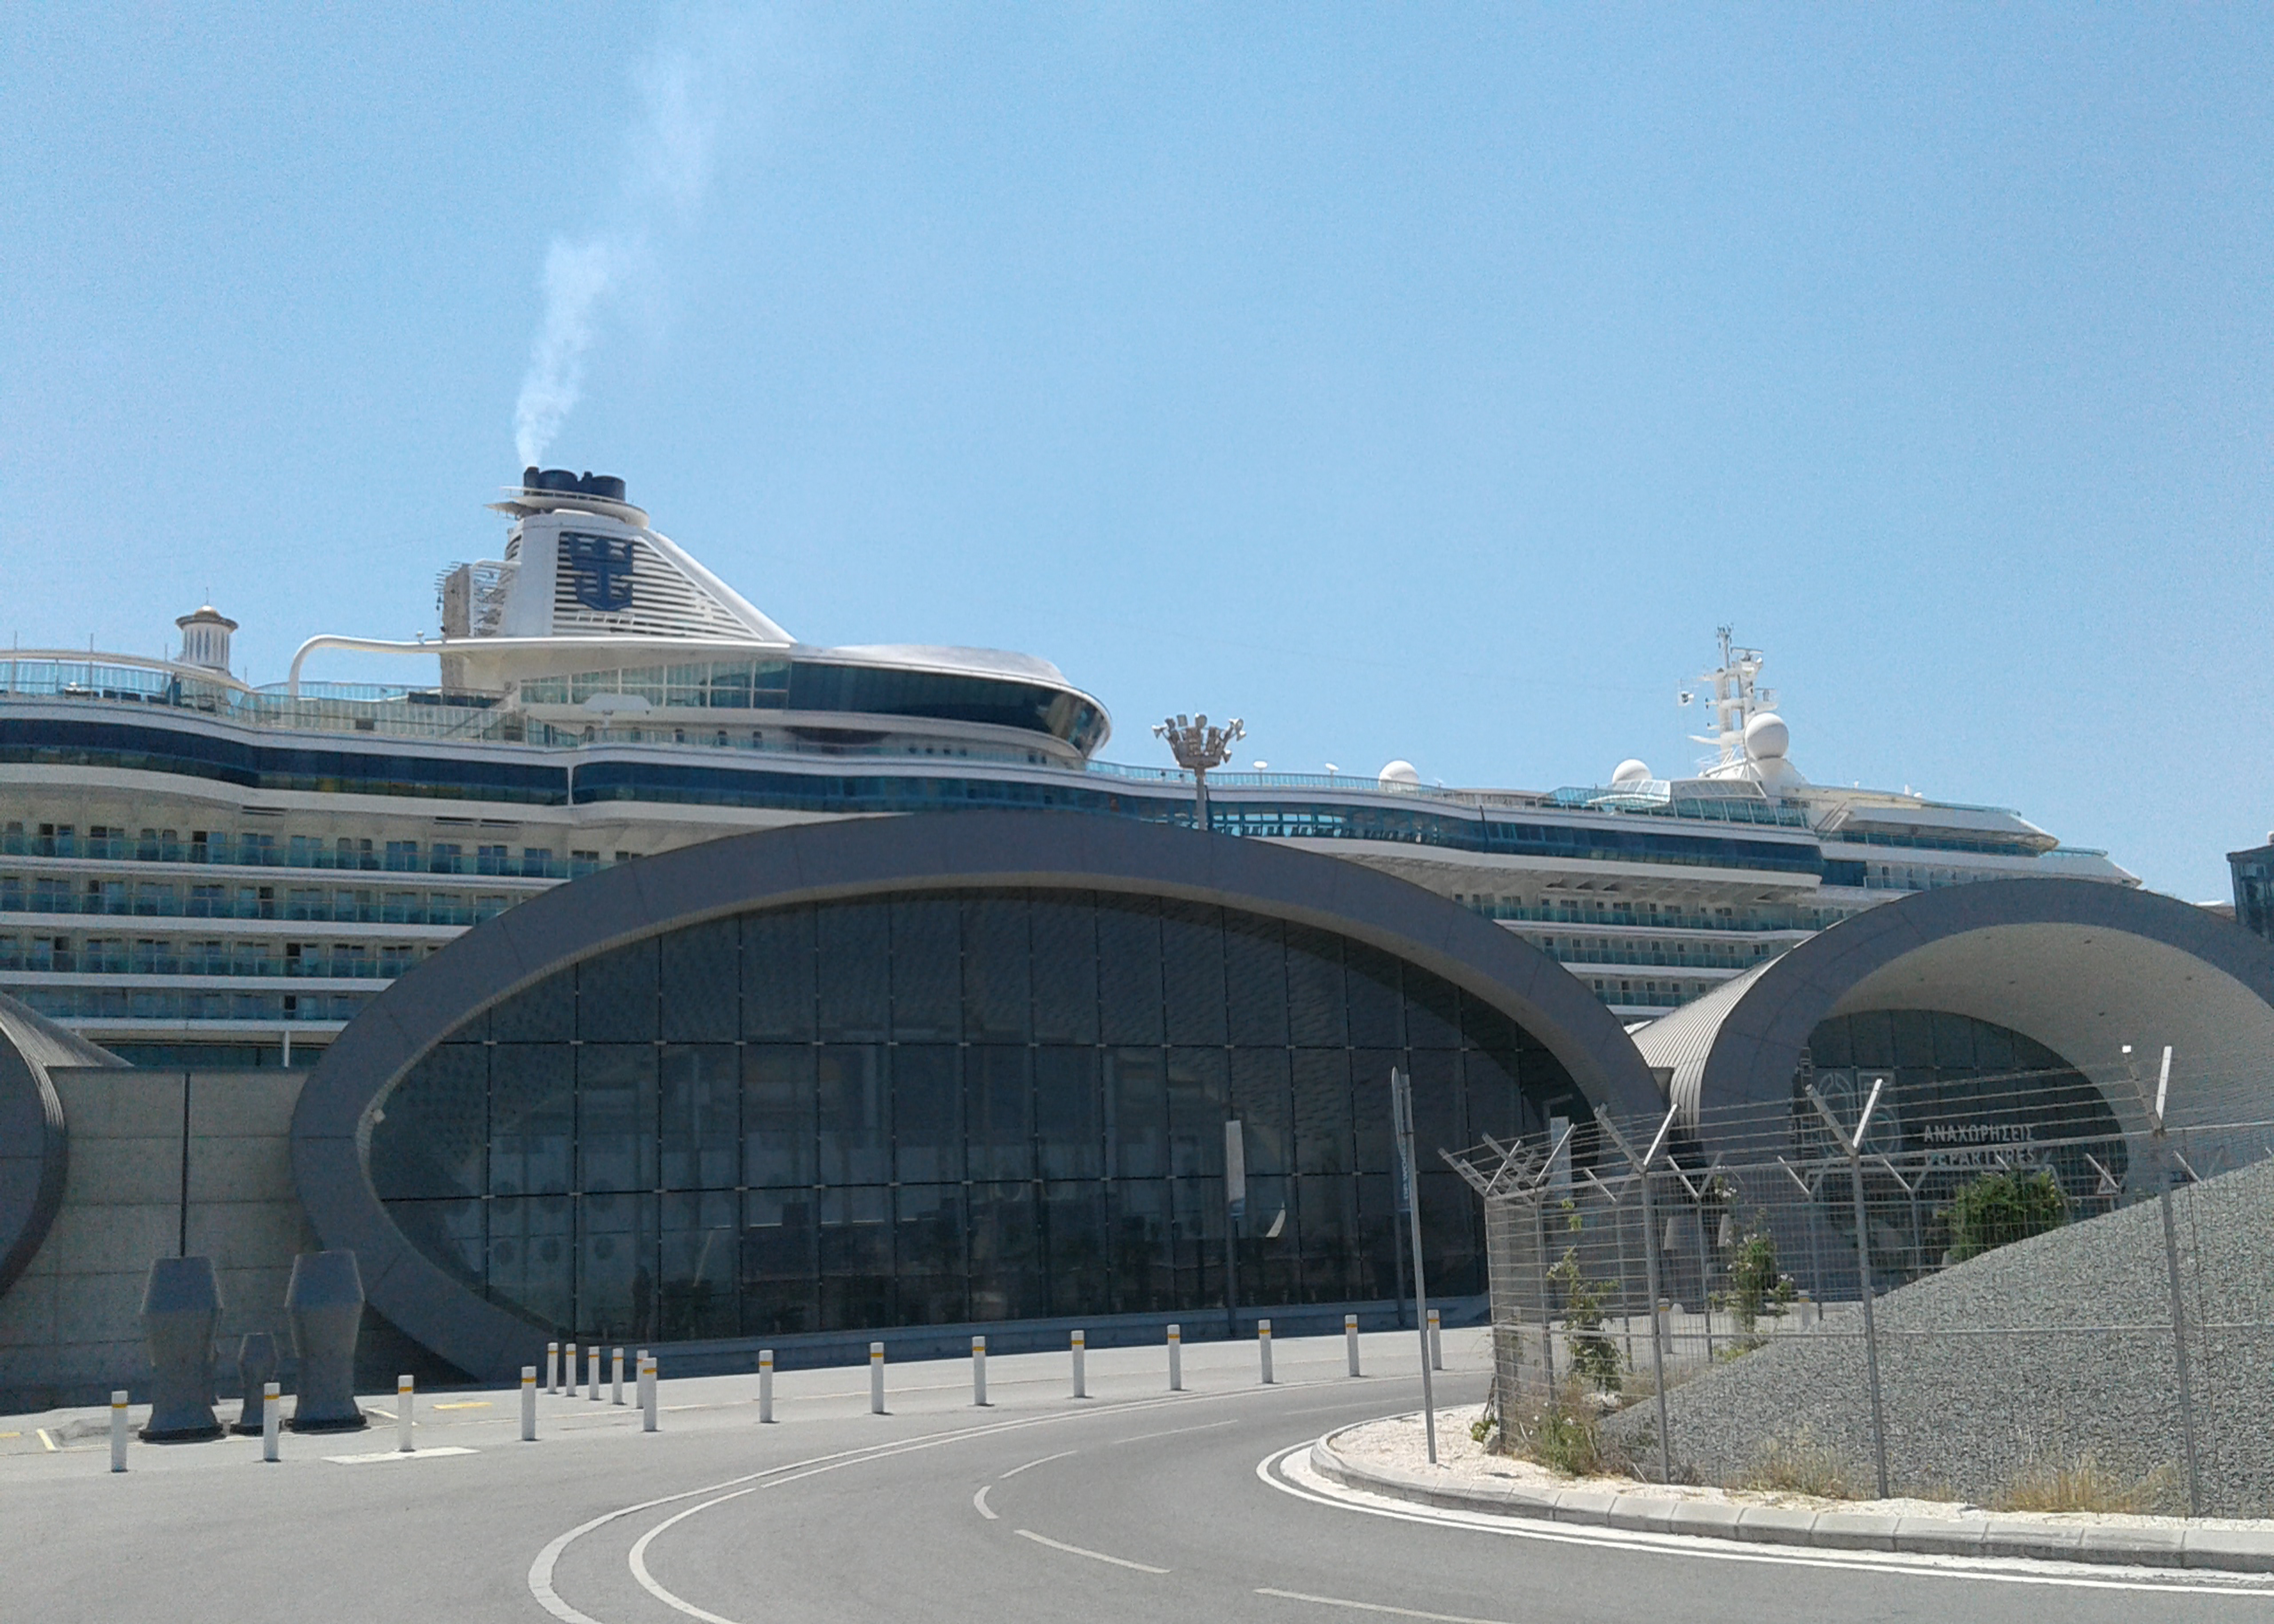
sky, port, traffic, fencing, smoke, infrastructure, naval architecture, mode of transport, cloud, urban design, city, road, asphalt, bridge, concrete bridge, composite material, overpass, fixed link, arch, tar, passenger ship, nonbuilding structure, ship, boat, freeway, road surface, street light, building, cruise ship, water transportation, plant, transport, highway, window, Cruiseferry